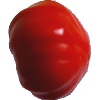
Label: Tomato 3